Characters of The Last of Us (TV series)

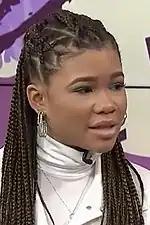
Storm Reid

Nora (Tati Gabrielle) is a military medic with the WLF who was a member of the Fireflies killed by Joel in the first season. She has difficulty accepting her past behavior. Nora travels from Seattle to Jackson with Abby, Owen, Mel, and Manny. She witnesses Abby beating Joel, pinning down Ellie as Abby delivers the final blow. Several months later, in Seattle, Ellie holds Nora at gunpoint to interrogate her for Abby's whereabouts. Nora apologizes for the brutality of Joel's death before taunting her about it. When Nora fights back and escapes, Ellie gives chase, evading the WLF soldiers firing at her. As Nora escapes through the sealed-off elevator shaft, it falls and leads her to the basement, where bodies exhale "Cordyceps" spores, infecting Nora but not Ellie. Nora realizes Ellie is the immune girl for whom Joel had killed the Fireflies, including Abby's father, who sought to develop a cure for the fungus. Ellie picks up a pipe and brutally tortures Nora for Abby's whereabouts. In her delusional state, Nora gives the word "wheel" and "whale", and Ellie leaves her to die.